The Artist and the Model

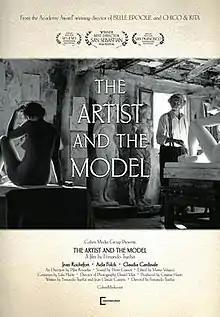
promotional poster

The Artist and the Model (French: "L'artiste et son modèle", Spanish: "El artista y la modelo)" is a 2012 French-language Spanish drama film directed by Fernando Trueba and written by Trueba and Jean-Claude Carrière. In 2012, Fernando Trueba was nominated for the Golden Shell and won the Silver Shell for Best Director at the San Sebastián International Film Festival. The year after, the film was nominated for 13 categories in the 27th Goya Awards, including Best Film and Best Director.